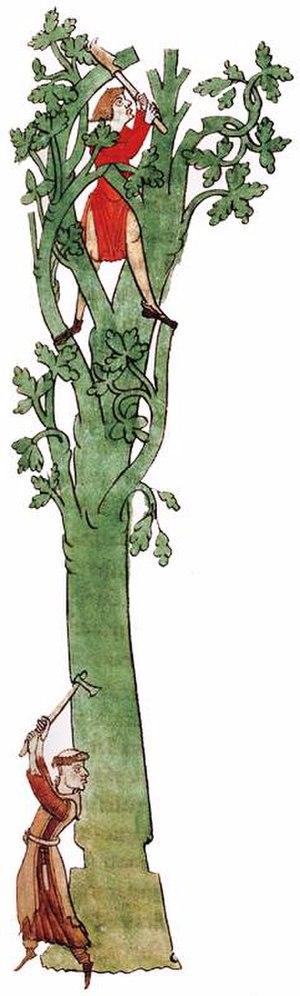
L'ordre cistercien est un ordre monastique de droit pontifical.